Valence, Charente

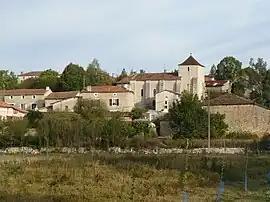
A general view of Valence

Valence is a commune in the Charente department in southwestern France. It was not the birthplace of William de Valence, who later became Earl of Pembroke. He was born in the , Couhé-Vérac (Vienne department), near Lusignan.